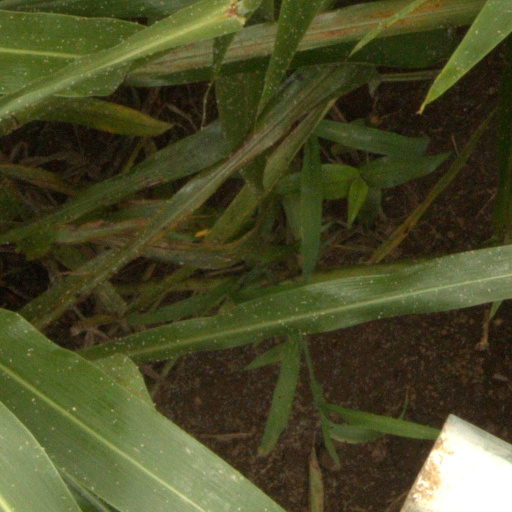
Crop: sorghum